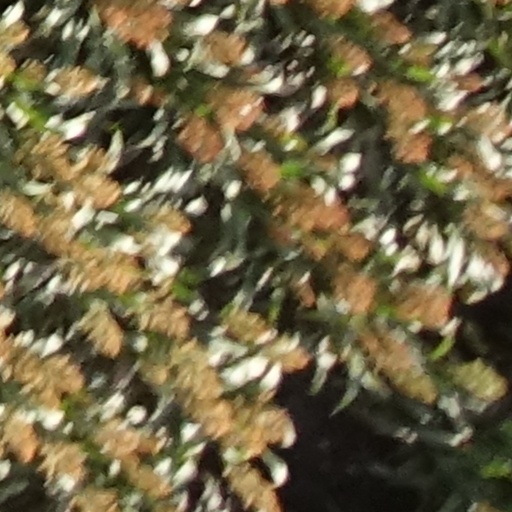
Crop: sorghum